Wolverton Public School

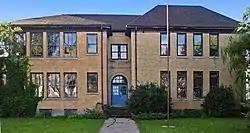
Wolverton Public School viewed from the east

Wolverton Public School is a former school building in Wolverton, Minnesota, United States. It was constructed in 1906 and expanded in 1917. It closed in 1978. It was listed on the National Register of Historic Places in 1980 for its local significance in the themes of education and social history. It was nominated for being one of the more architecturally consistent examples of the era's schools built for expandability as populations increased.